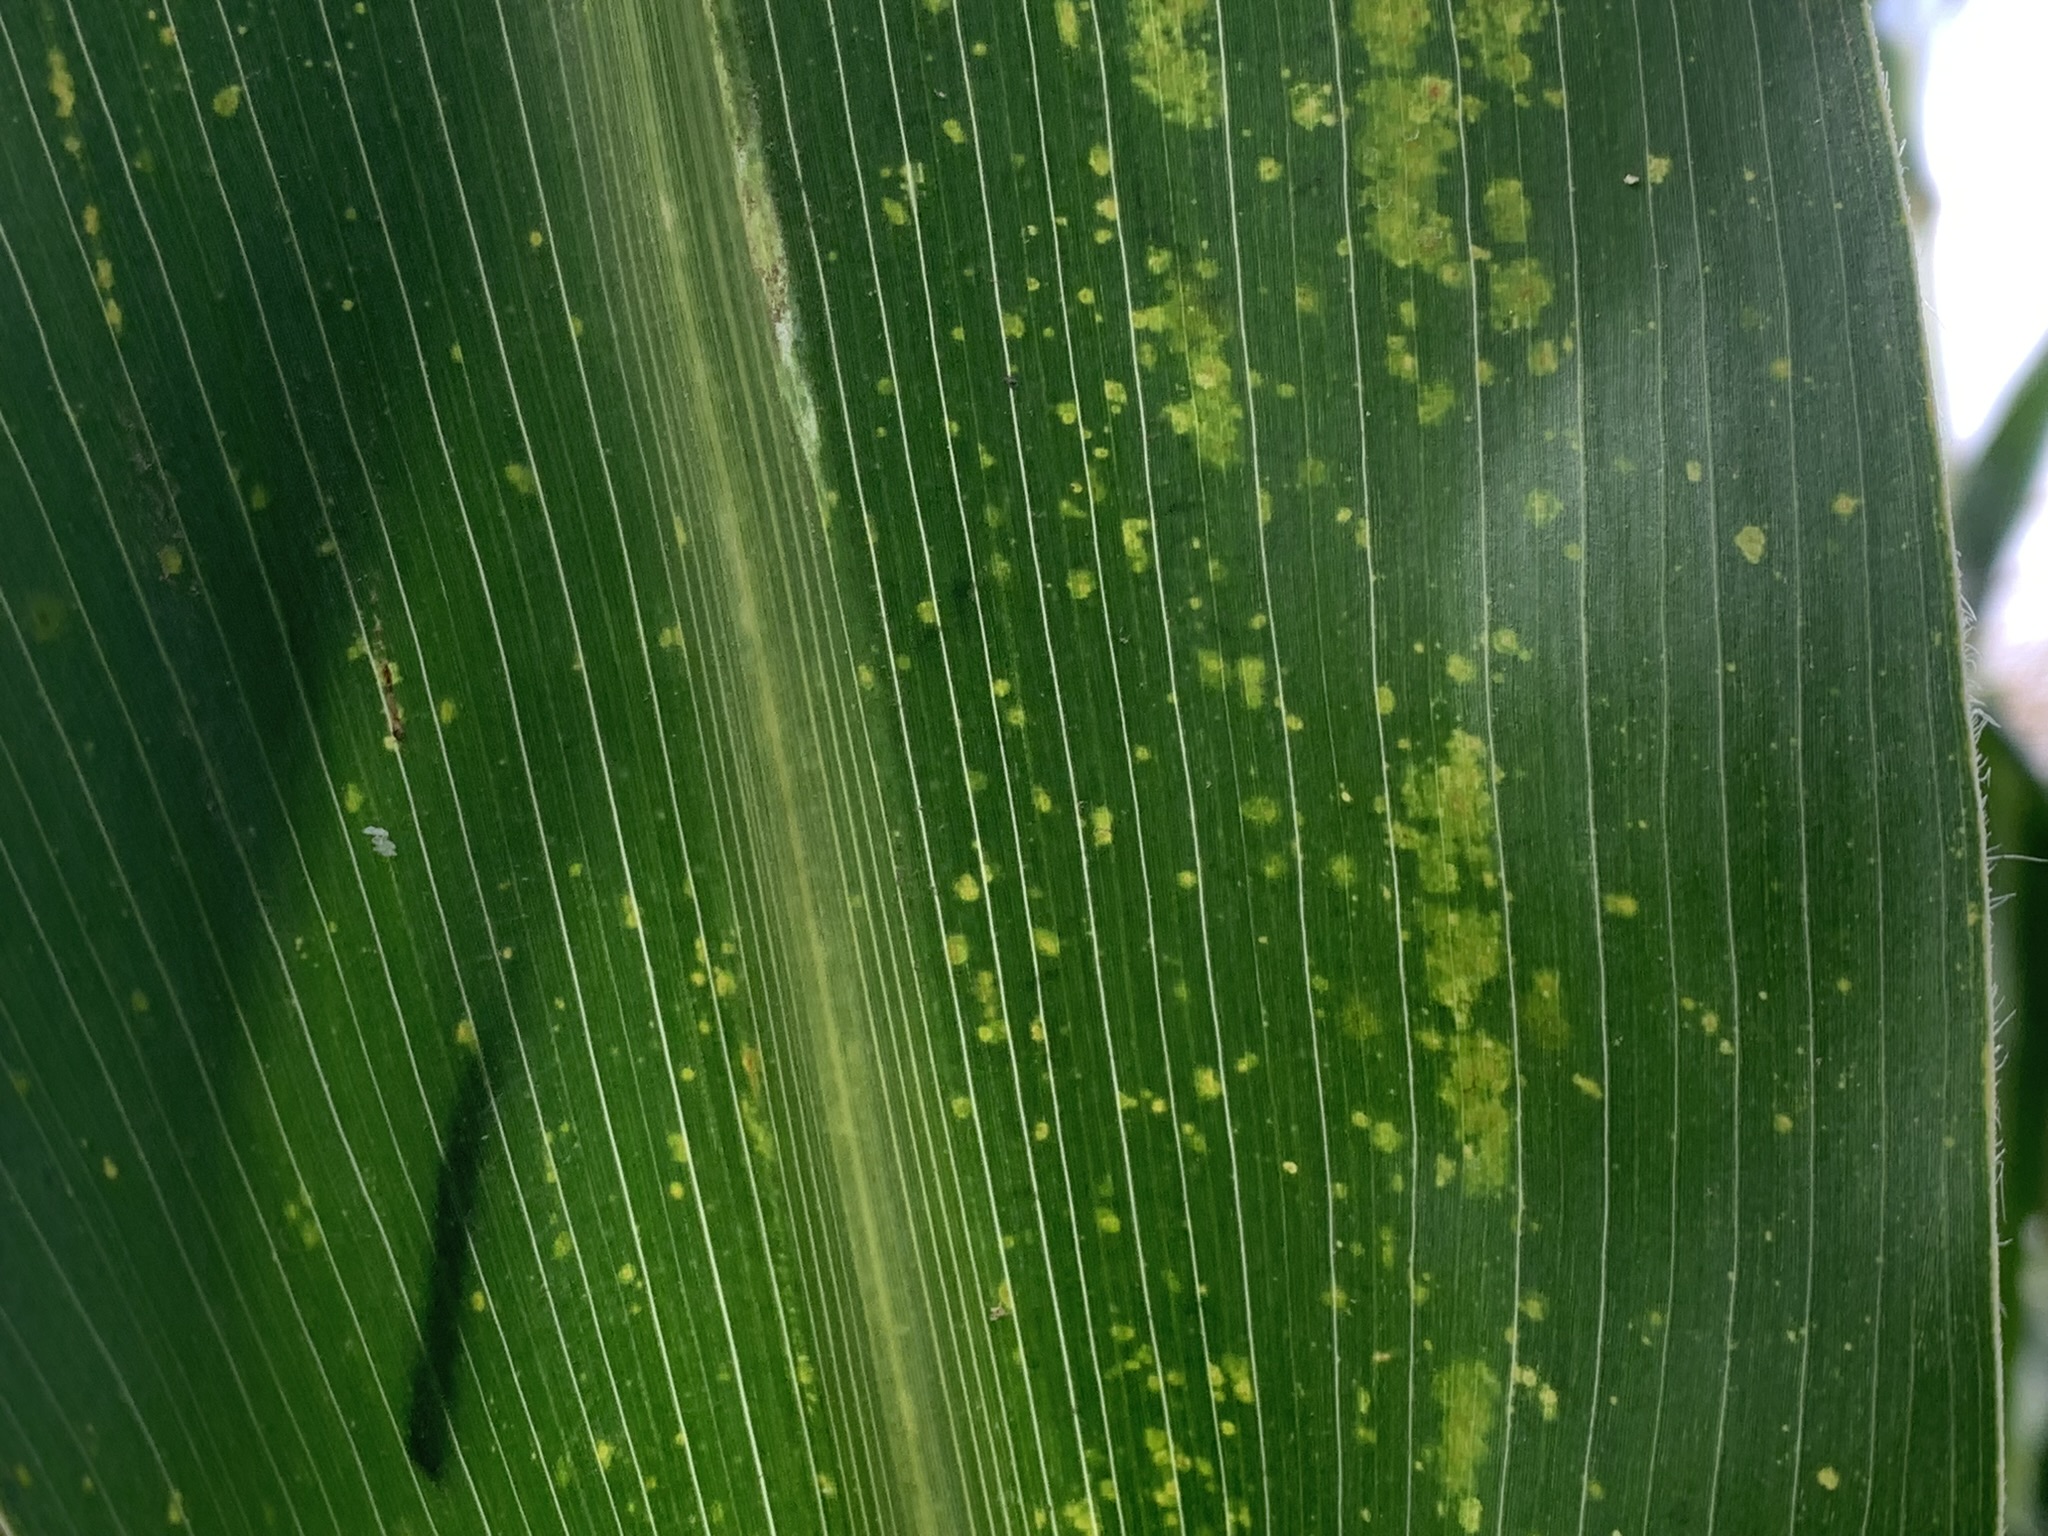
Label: MLN